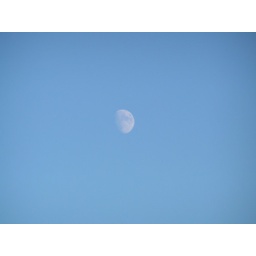
Moon rising against a very blue sky